Gospel (band)

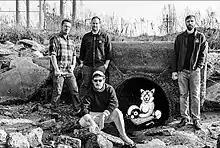
Gospel in 2022

Gospel is an American hardcore punk band. The band was formed in 2003 in Brooklyn, New York by guitarist/vocalist Adam Dooling, bassist Sean Miller and drummer Vincent Roseboom, with keyboardist/guitarist Johnathan Pastir joining the band in 2004.